Voksenåsen

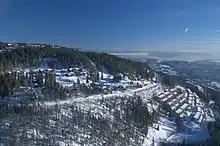
Voksenåsen's west side, with Skogen station and the neighborhood to the right. .

Voksenåsen is a hill and neighborhood in Vestre Aker borough in Oslo, Norway.